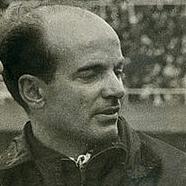
Age: 38